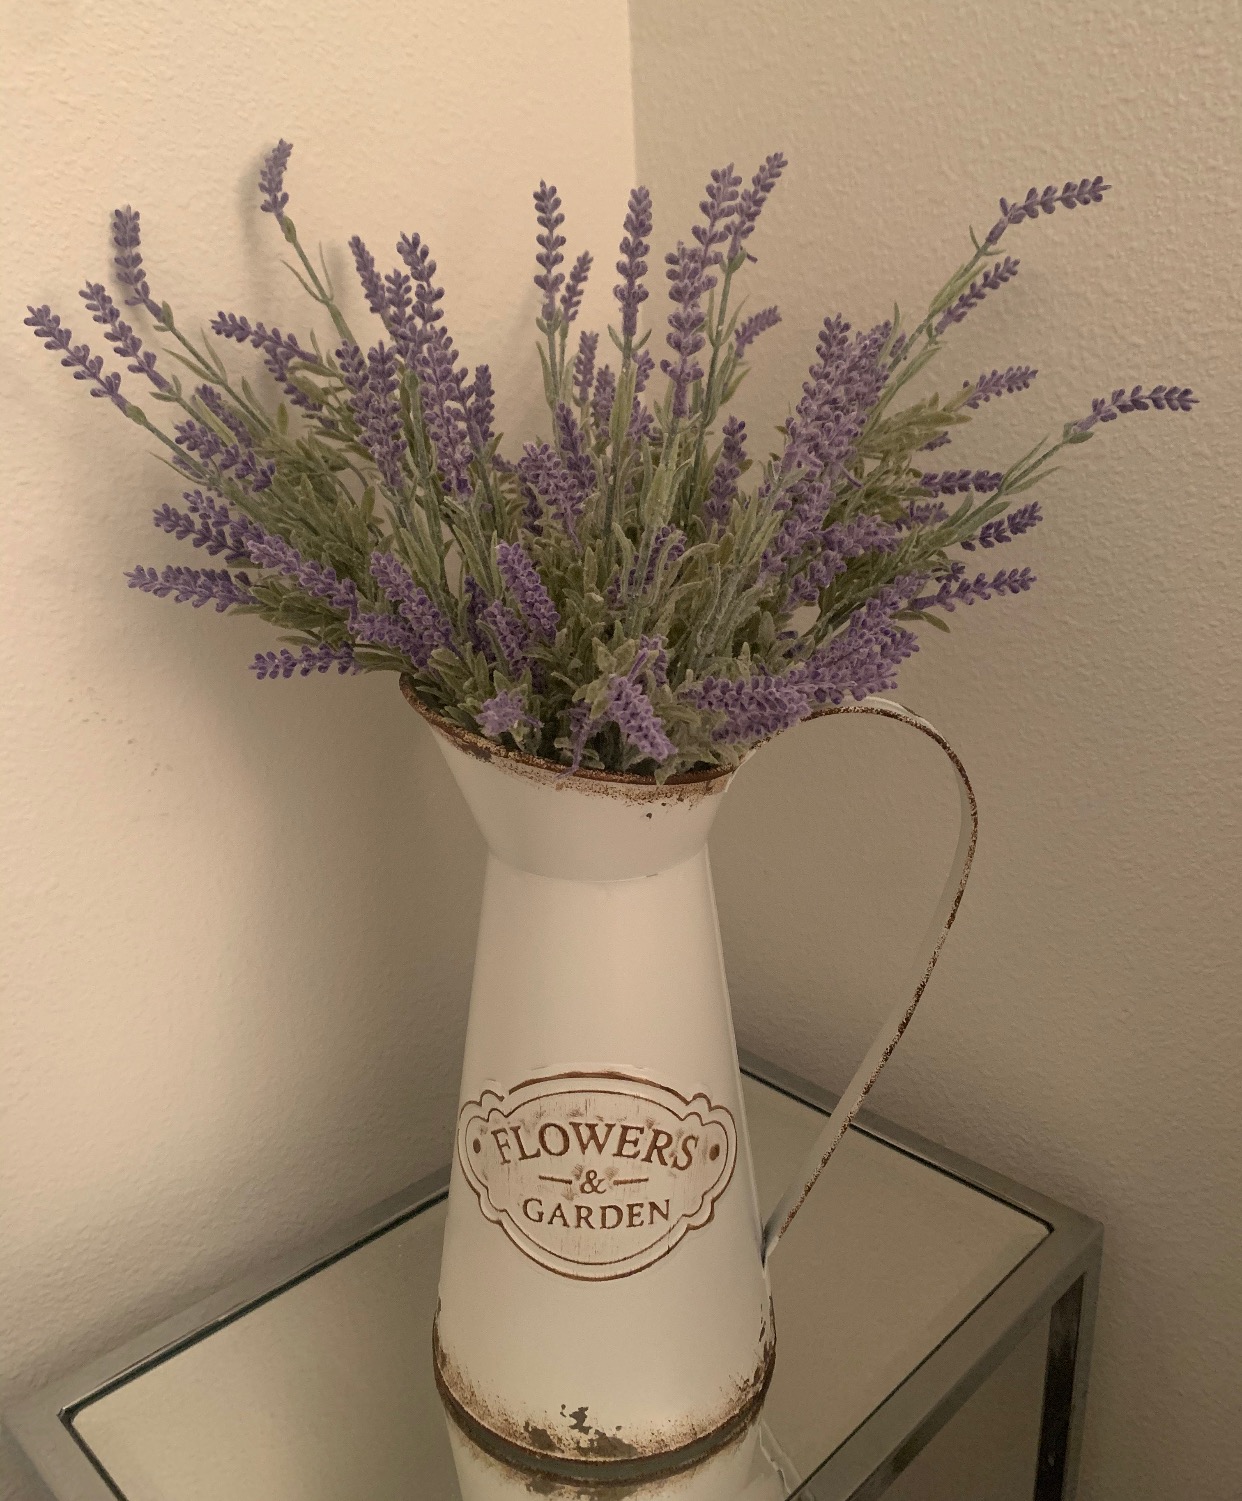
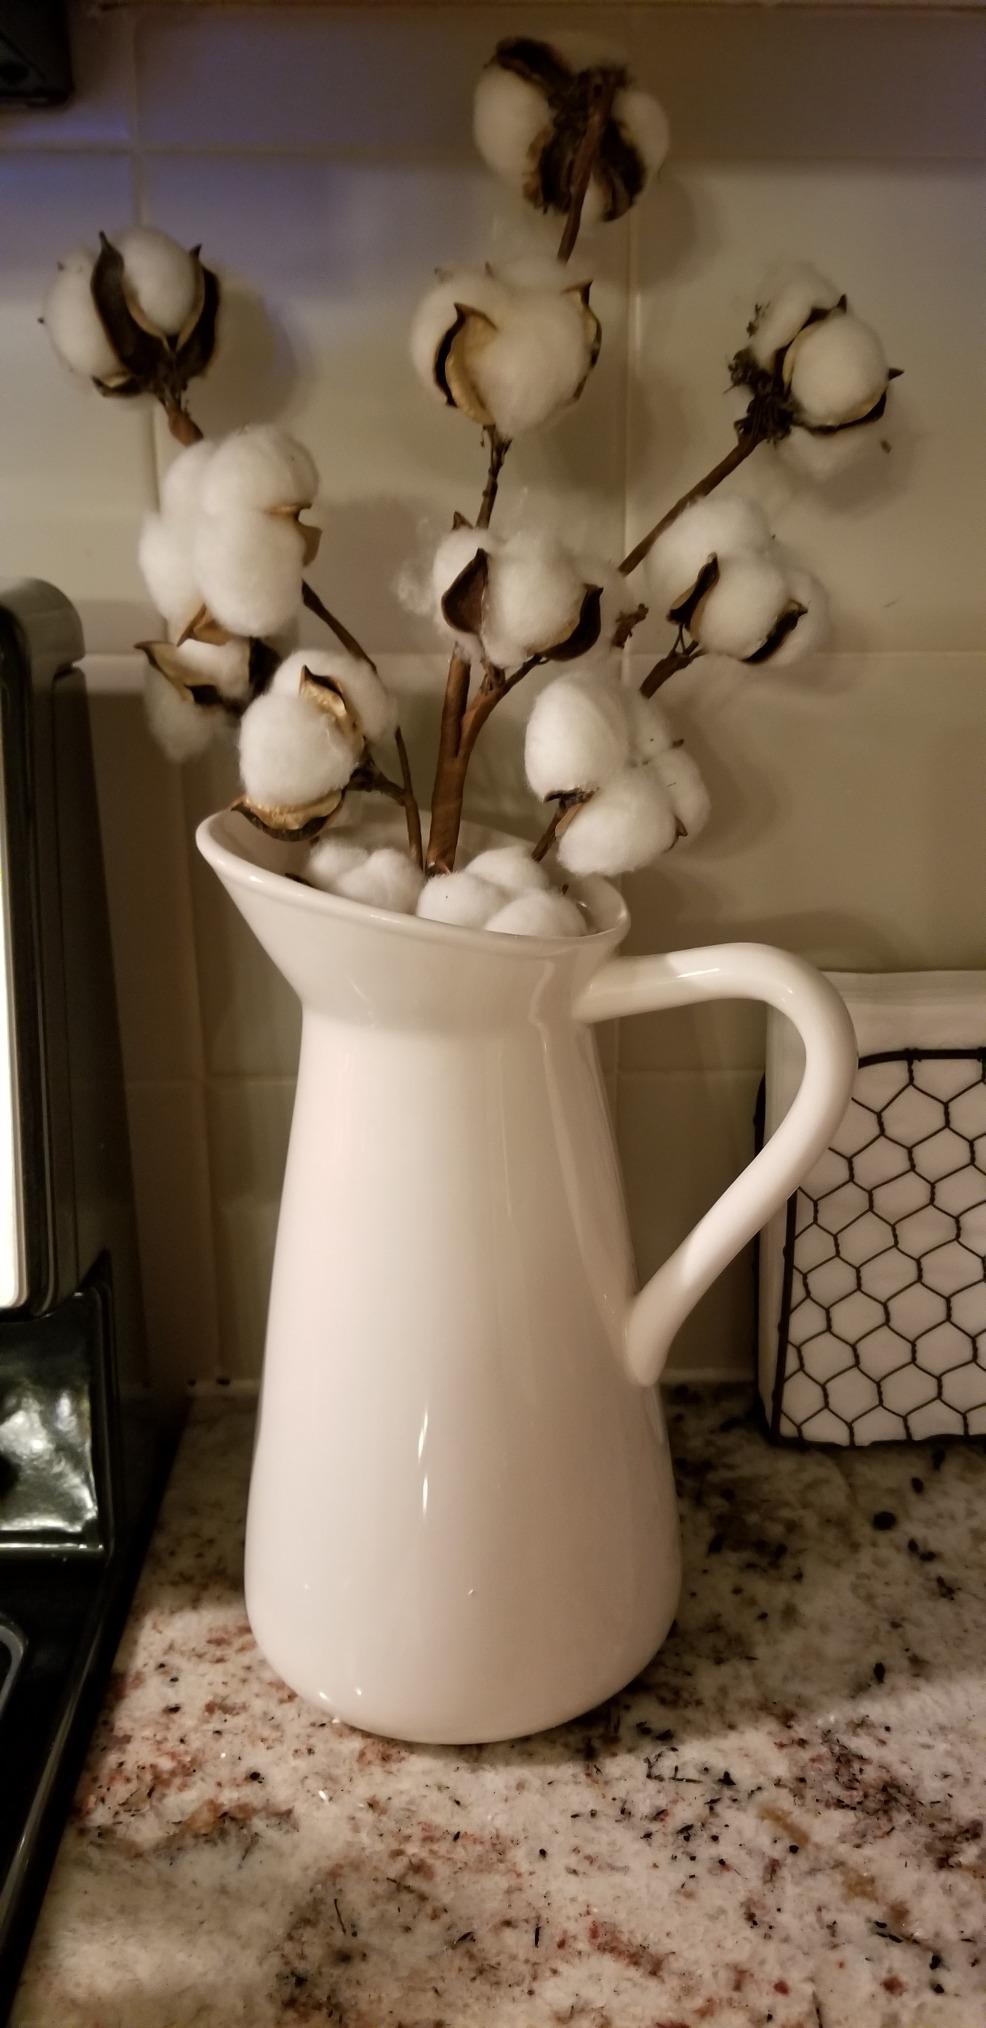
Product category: vase
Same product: no